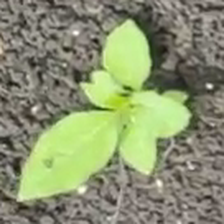
Weed species: Lamber_Quarter_plant(Chenopodium )